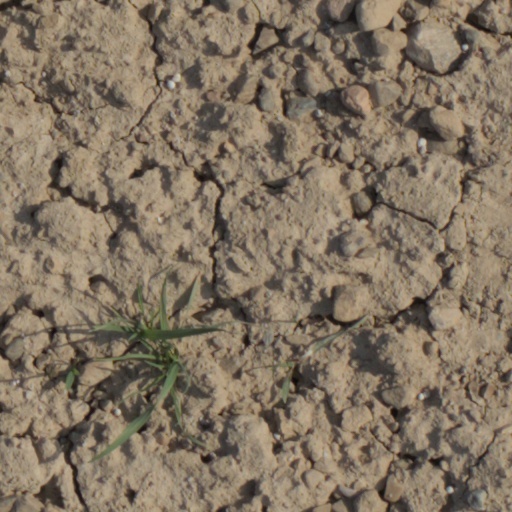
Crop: wheat